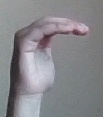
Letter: haa